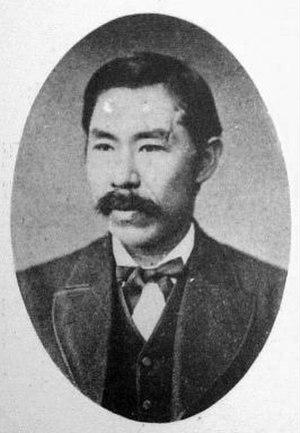
Joseph Hardy Neesima était un instituteur japonais de l'ère Meiji, fondateur de l'Université Doshisha et de l'université des arts libéraux de Doshisha pour femmes.